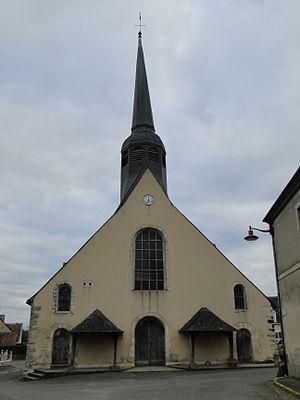
Eglise Notre-Dame de Cérans (Sarthe)
Cérans-Foulletourte est une commune française, située dans le département de la Sarthe en région Pays de la Loire, peuplée de 3 375 habitants.